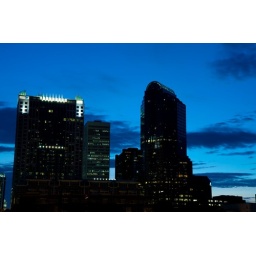
carolina blue sky over CharCity